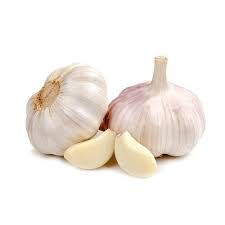
Lii nataal la boog. Ñaari doomi laaj ñoo ci nekk. Doom yu réy, doom yi nag ci biir soo ko xollee day amaat yeneen doom yu sew yu nekk ci biir. Doom yu sew yooyu ñoom lañu teg ñaar ci kanamu laaj yi.